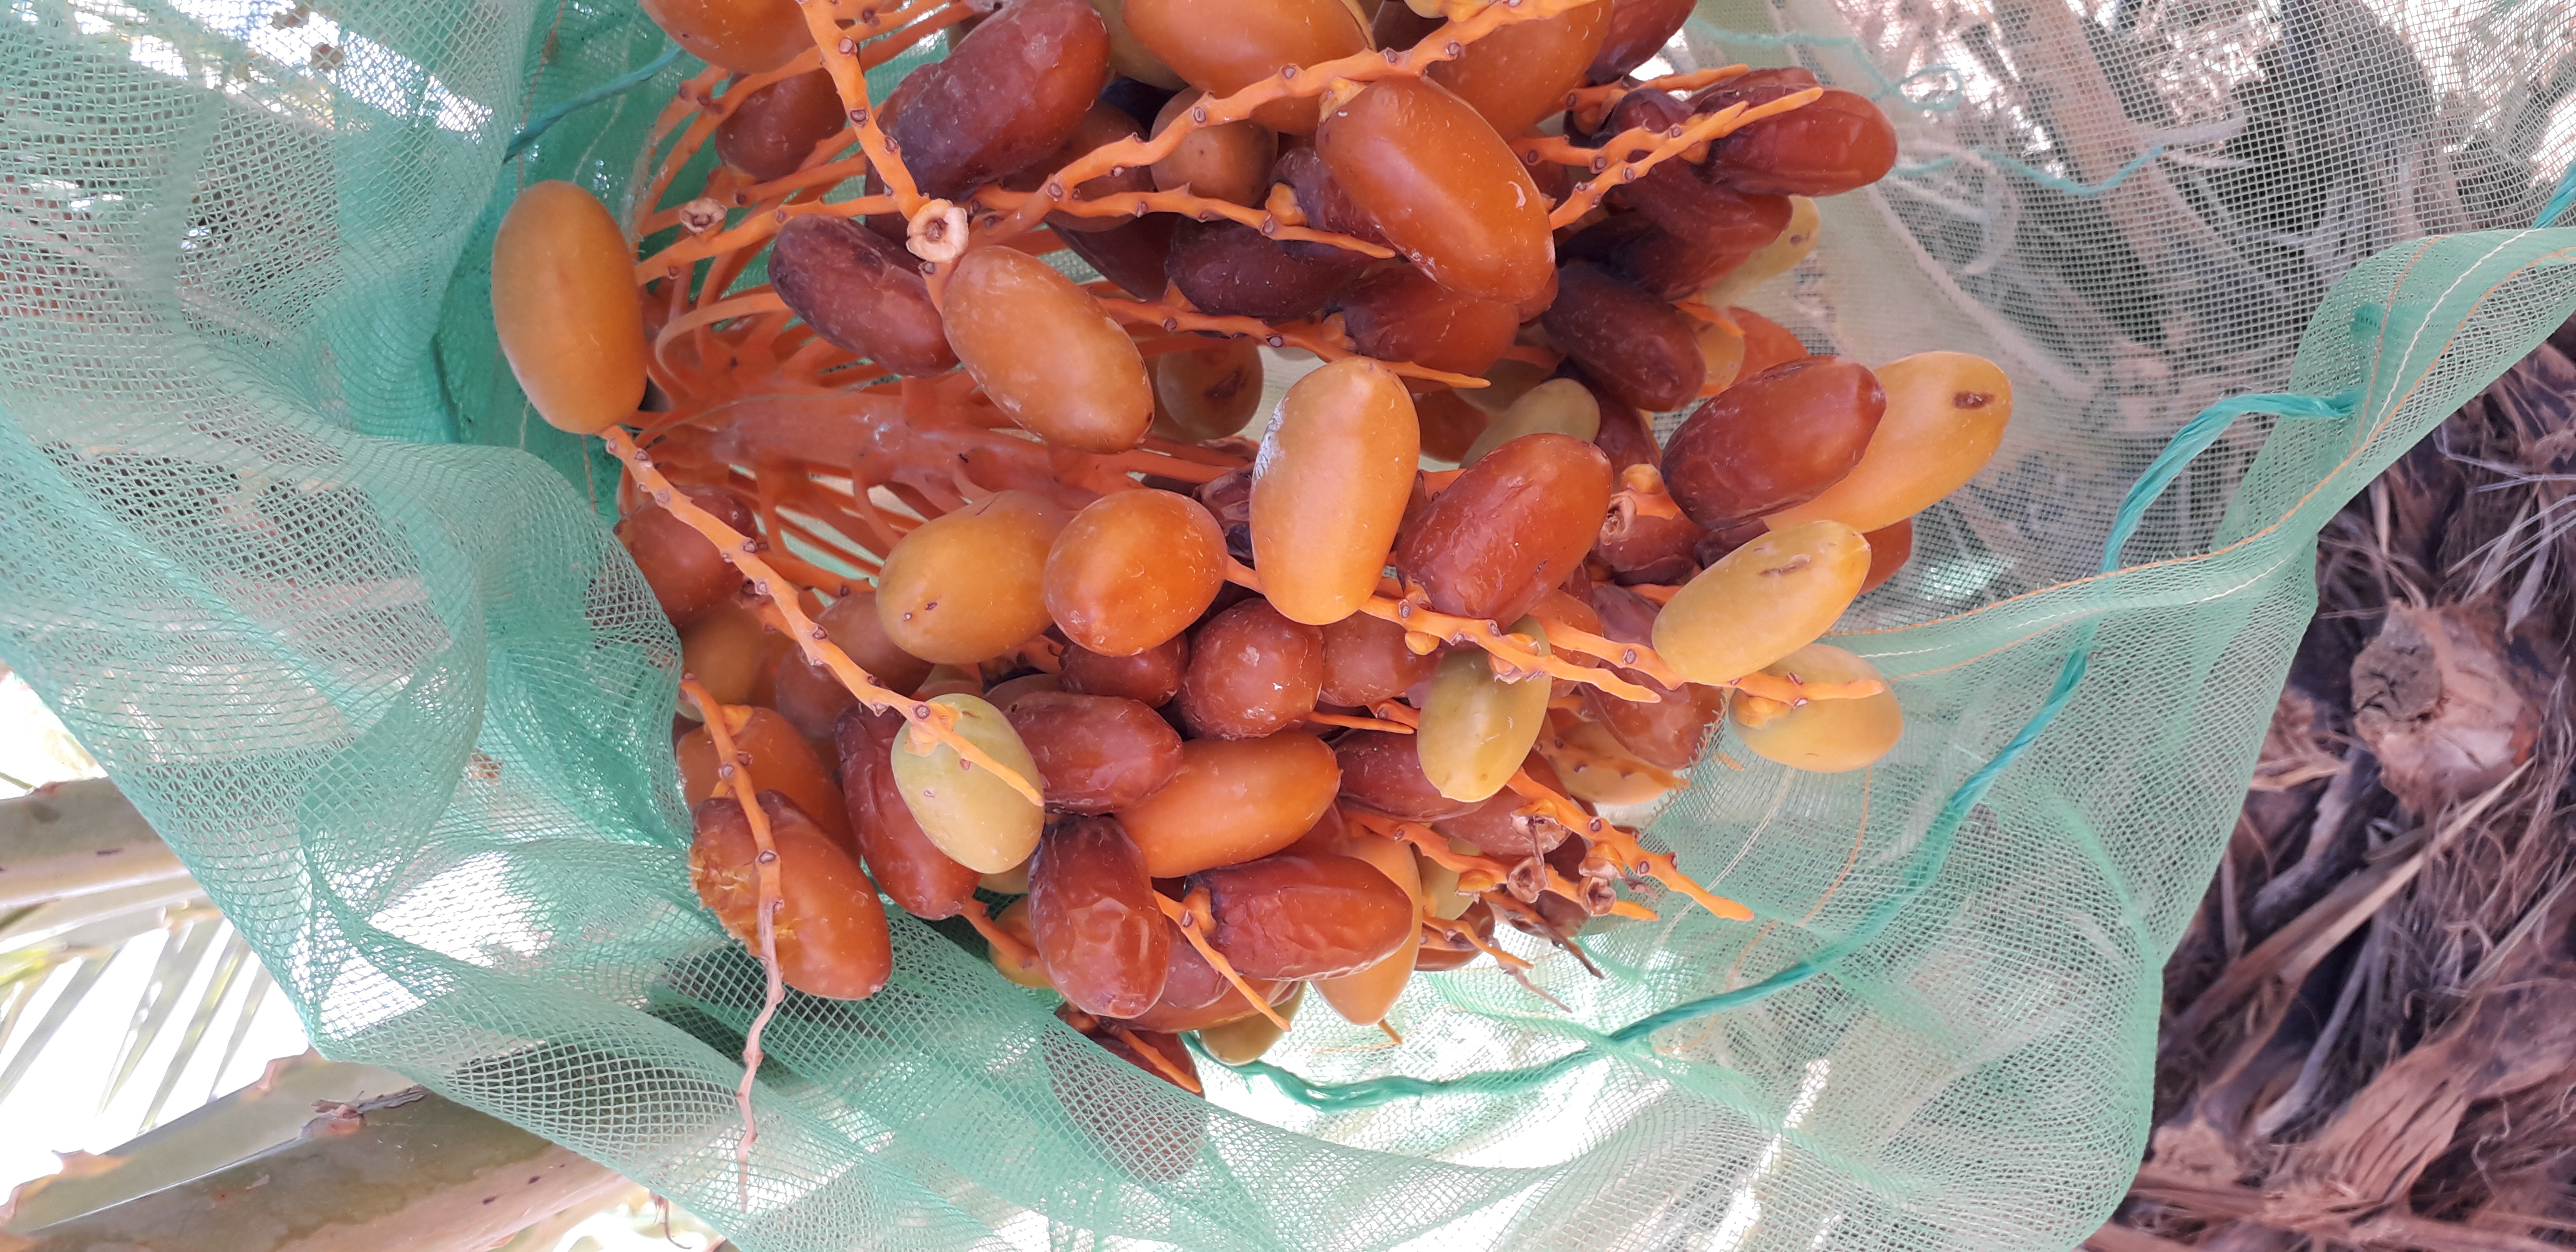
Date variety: kholt